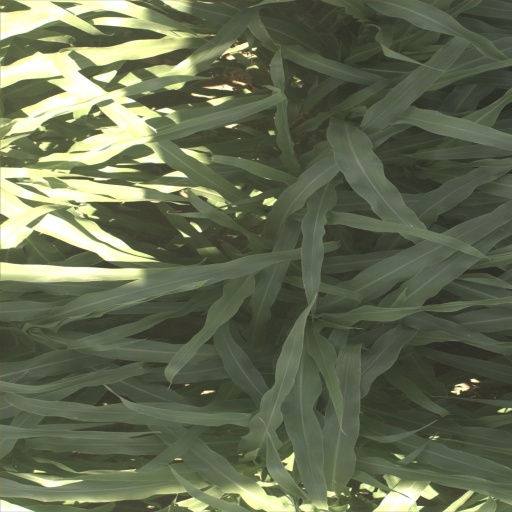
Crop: sorghum